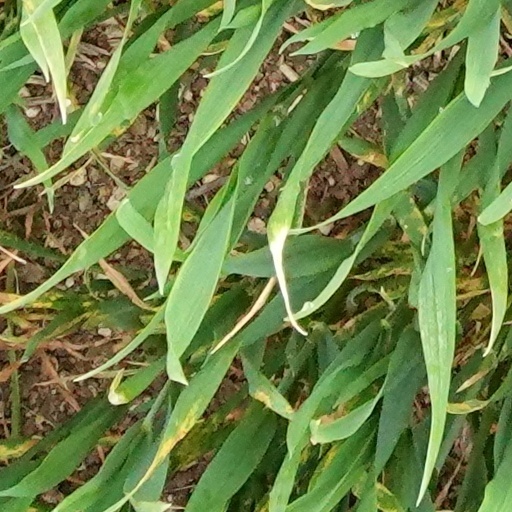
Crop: wheat